Matt Cardona

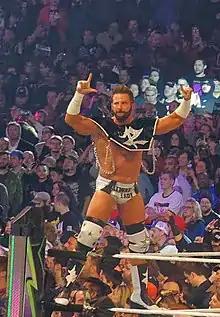
Ryder at WrestleMania 34

At WrestleMania 32, Ryder substituted Neville in the ladder match for the Intercontinental Championship and won. He lost the title to The Miz the following night on "Raw". Three days later on "SmackDown", Ryder received a rematch, where Maryse helped Miz to retain.